Ernest Oberholtzer

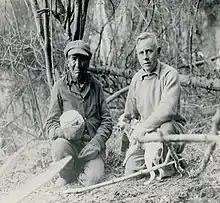
Oberholtzer (right) with dog Skippy and Ojibwe trapper and guide Billy Maggie

Ernest Carl Oberholtzer (February 6, 1884 – June 6, 1977) was an American explorer, author, and conservationist.